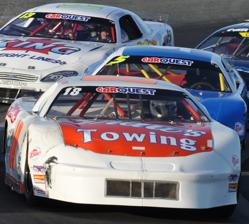
Building: Scotia Speedworld
Country: Canada
Year built: 1987
Motorsport track in Canada Scotia Speedworld Location 150 Sky Blvd Goffs, Nova Scotia , Canada B2T 1K3 Capacity 6,000 Opened 1987 Website http://www.scotiaspeedworld.ca/ D-oval Surface Asphalt Concrete Length 0.300 miles (0.482 km) Turns 4 Banking Turns 10° Straights 2° Scotia Speedworld is a Canadian motorsport race track in the Halifax Regional Municipality . Situated in Enfield on Highway 102 immediately west of Halifax International Airport , the facility was built in 1987 and seats 6,000 spectators. The track celebrated its 35th year of racing in 2022. Scotia Speedworld is a 3/10-mile D-oval, asphalt with concrete in the lower groove on corners. Weekly racing includes Sportsman, Legends, Mini Stock and Bandolero classes. Special events include the East Coast International Pro Stock Tour and the World Series of Monster Trucks. The Pro Stock Tour runs several events at the track throughout the year, including the Summer Clash 250 where drivers race for the coveted Scott Fraser Memorial Cup. The track operates from May to September. References ^ "Scotia Speedworld" . ^ "Quick Results – Scotia Speedworld's 35th Anniversary Season Opener – Tim's Corner Motorsports" . ^ "East Coast International Pro Stock Tour" . External links Scotia Speedworld Website 44°52′19″N 63°32′14″W / 44.87194°N 63.53722°W / 44.87194; -63.53722 v t e PASS Super Late Model racetracks Current National Dillon Hickory Lanier Loudon Oxford Richmond Seekonk Thompson North Epping Hermon Loudon Oxford Seekonk Spud Thompson Thunder Road White Mountain Former National Anderson Auburndale Beech Ridge Caraway Chaudiere Concord Greenville Kenly Nashville Newport New Smyrna Plattsburgh Radford Rougemont South Boston Stafford White Mountain North Beech Ridge Canaan Chaudiere Geary Groveton Lee Montmagny Plattsburgh Riverside Scotia Stafford Unity Wiscasset South ACE Anderson Caraway Concord Cordele Dillon Florence Greenville Hickory Hudson Jacksonville Jefferson Kenly Kingsport Myrtle Beach Nashville Newport North Wilkesboro Radford Robersonville Rougemont Senoia South Boston Wake County This article about a sports venue in Canada is a stub . You can help Wikipedia by expanding it . v t e This racing -related article is a stub . You can help Wikipedia by expanding it . v t e